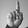
ASL letter: D